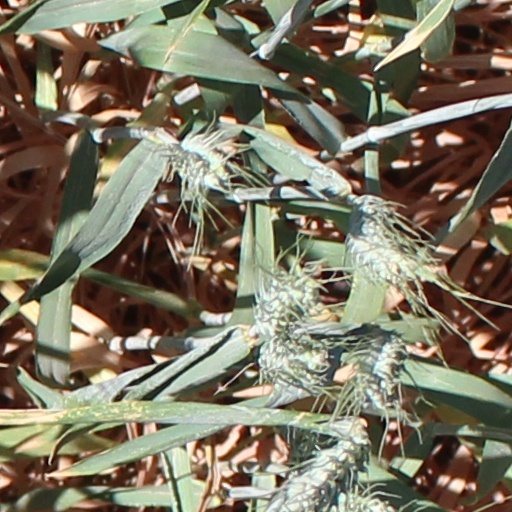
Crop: wheat